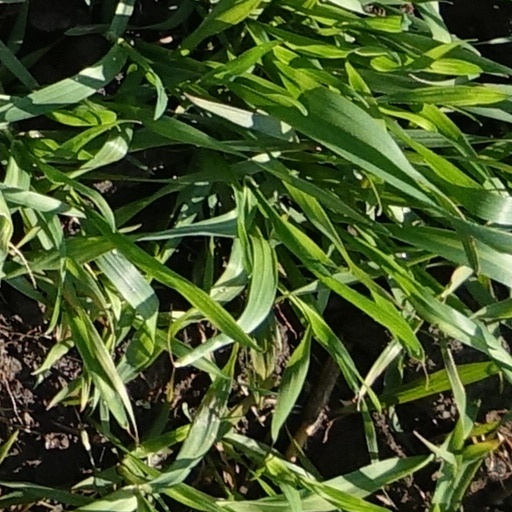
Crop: wheat